Halo (crater)

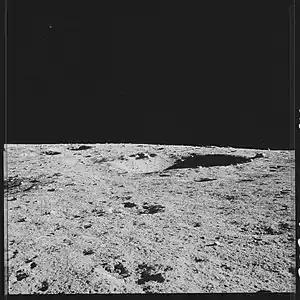
Halo crater from the surface, looking north

A double drive tube sample was collected south of Halo crater. The two parts of the core tube are samples 12025 (top) and 12028 (bottom).